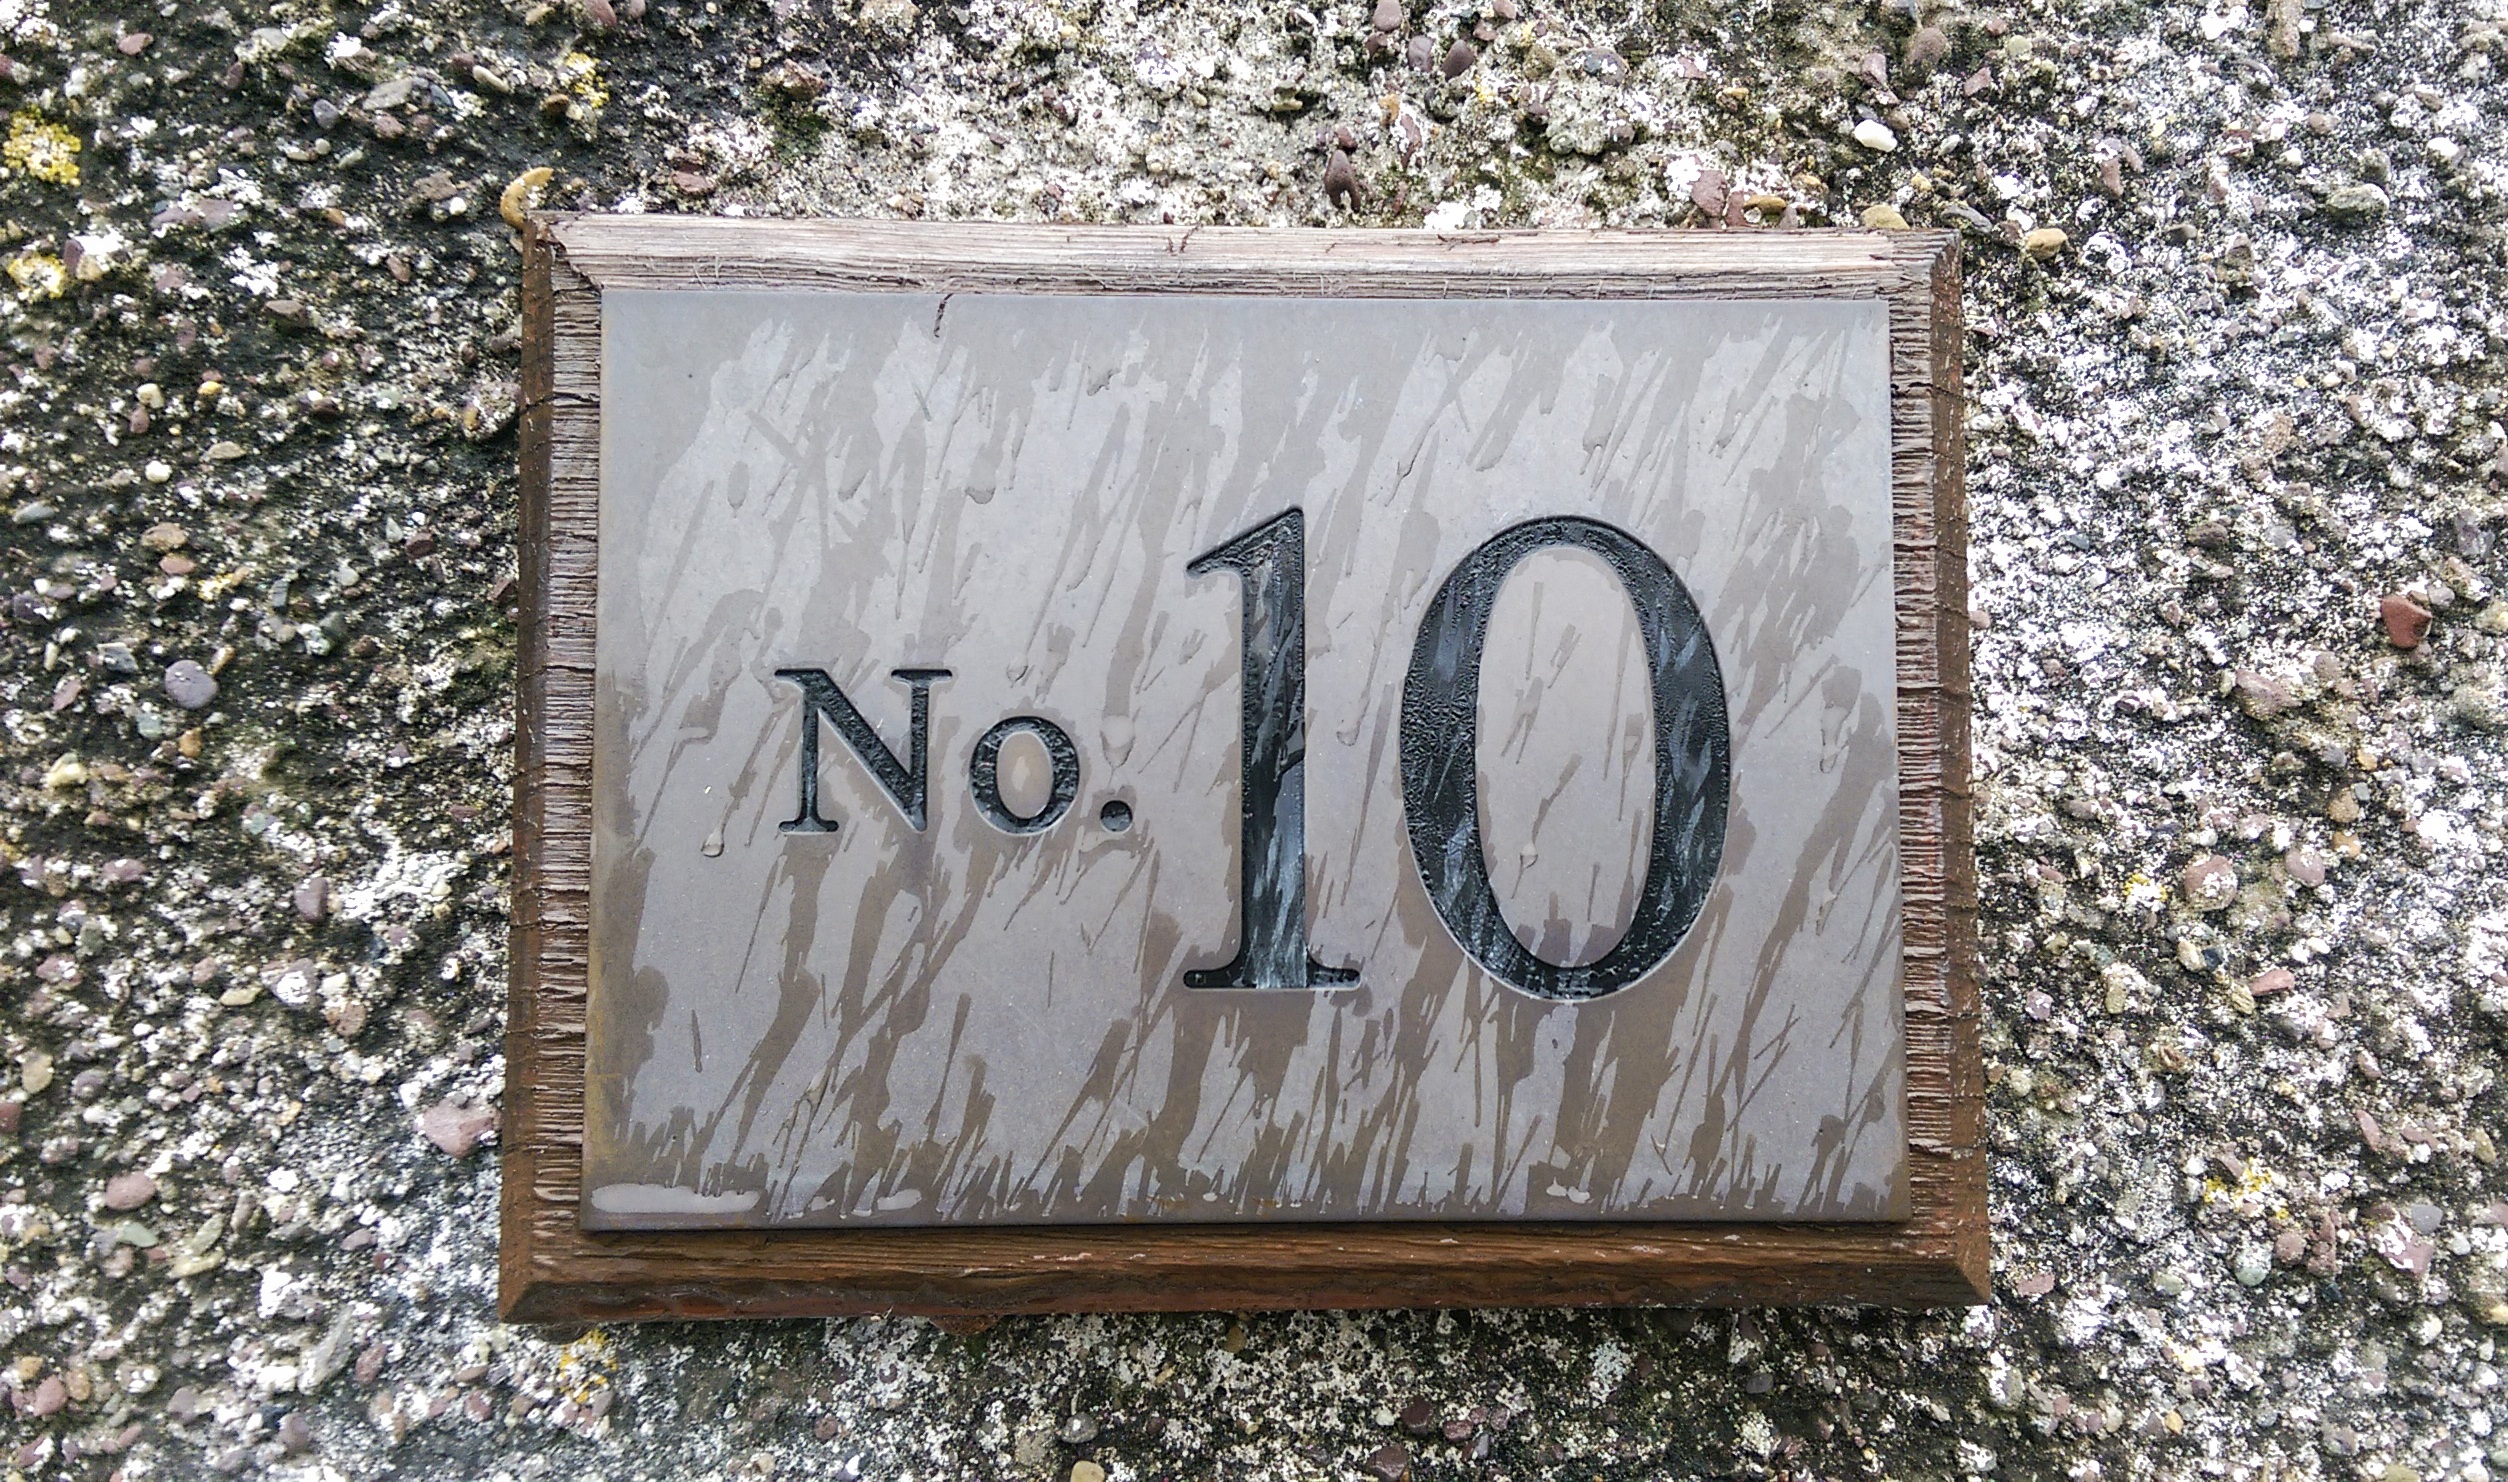
wood, number, home, wall, sign, plate, street sign, signage, grave, memorial, art, figure, headstone, ten, grape harvest, commemorative plaque, house numbering, home room